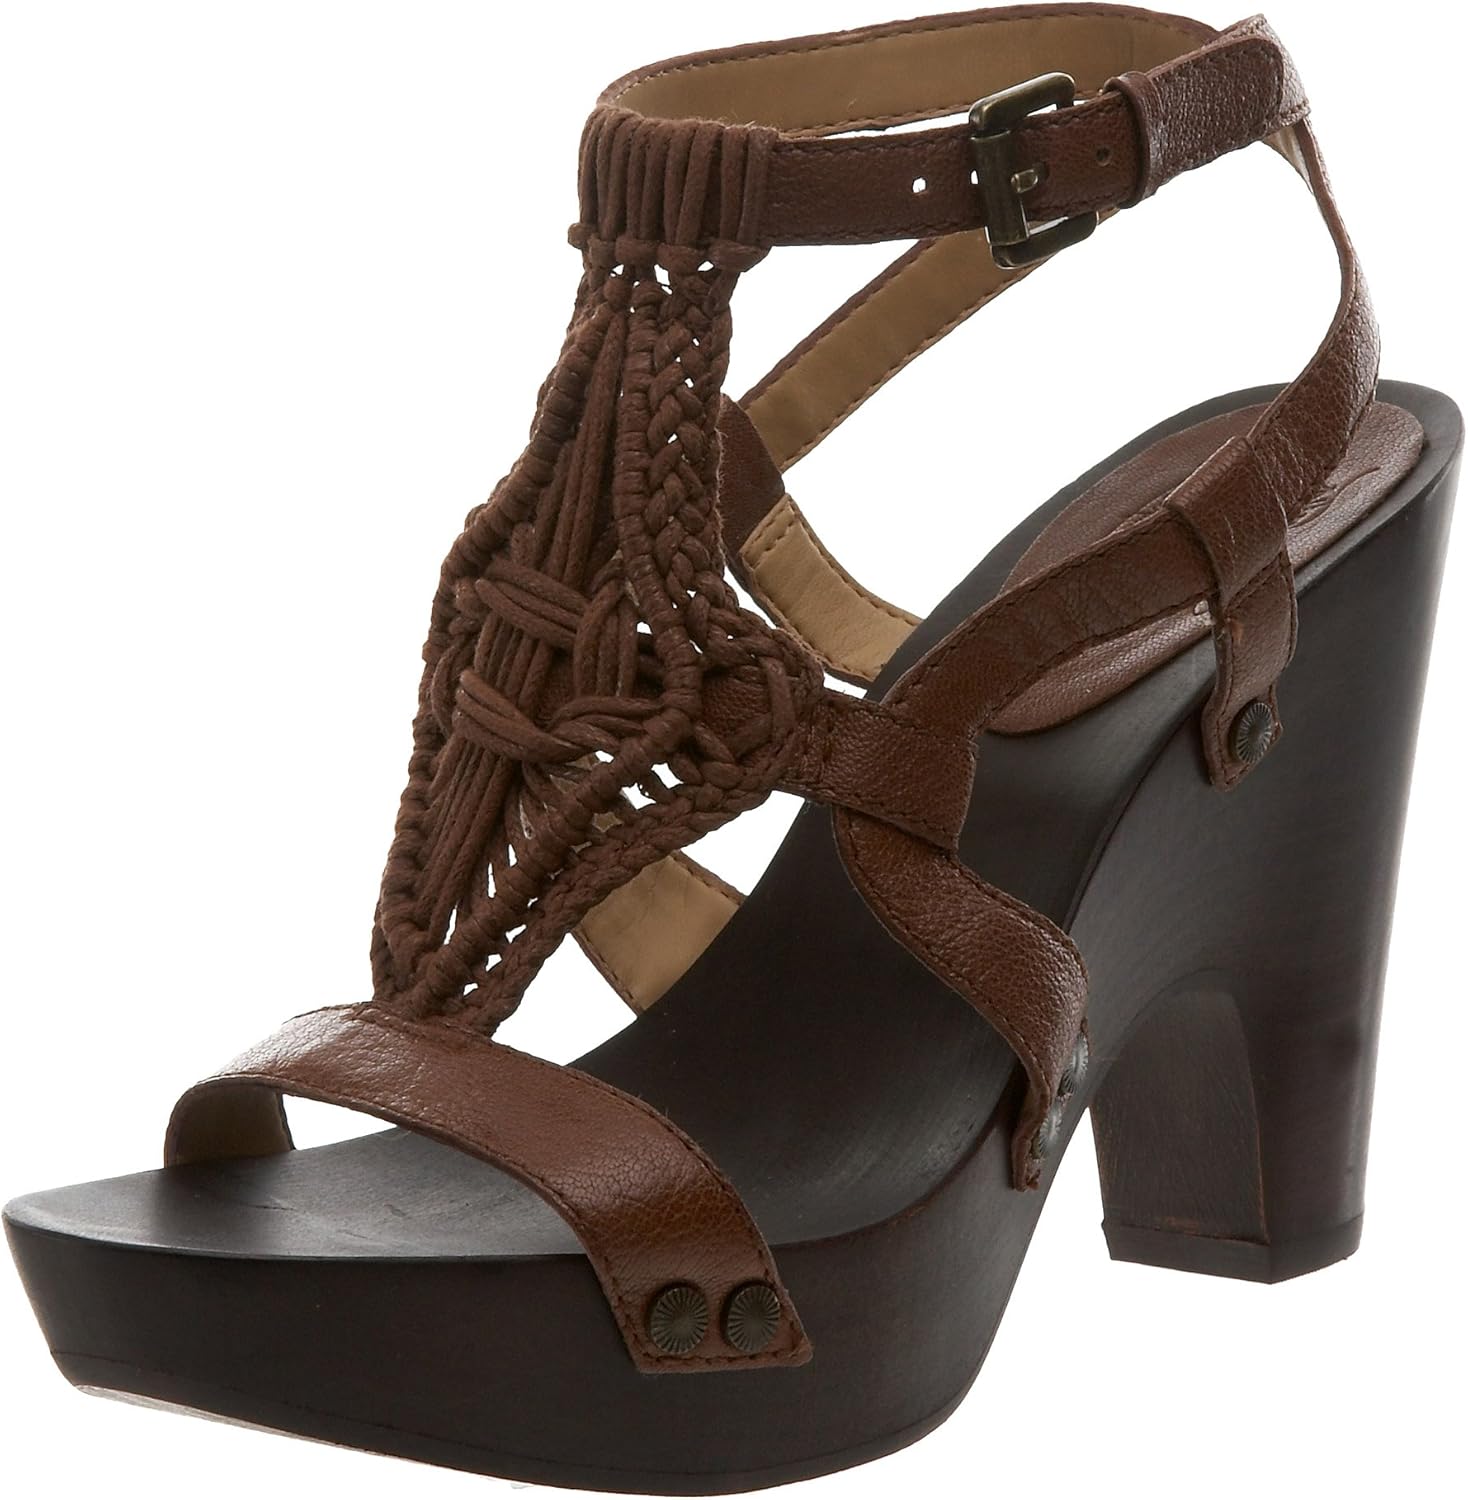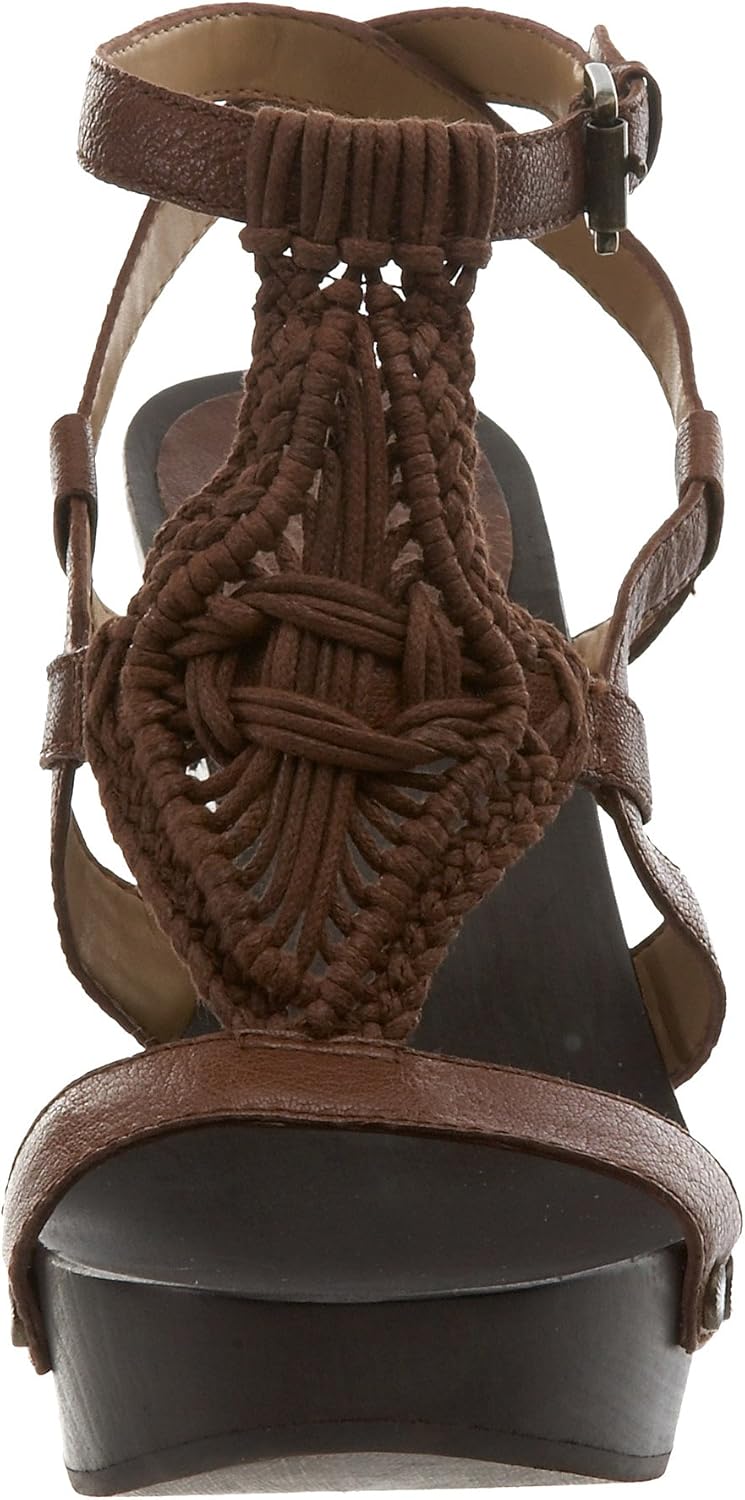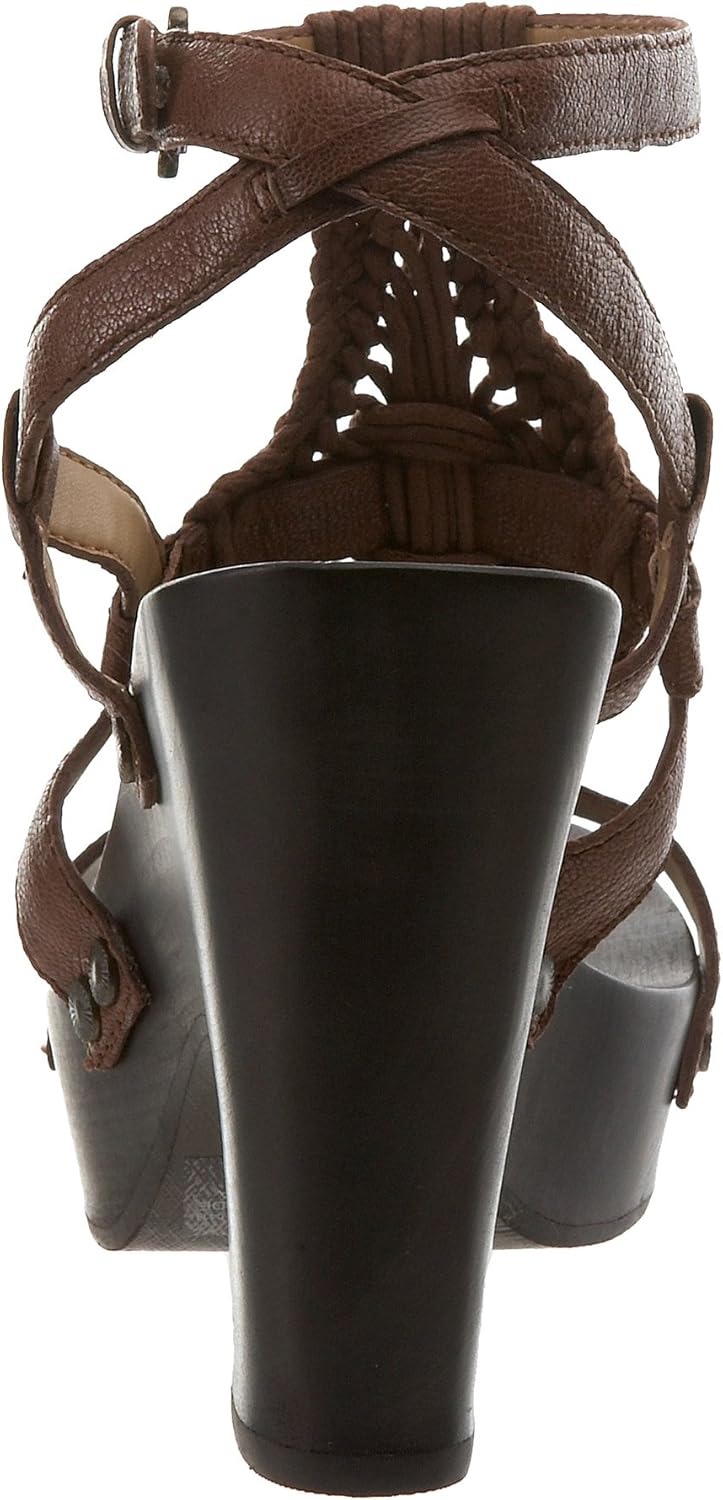
Nine West Women's Dilemma Ankle-Strap Sandal
Category: AMAZON FASHION
Nine West offers a quick edit of the runways -- pinpointing the must have looks of the season, and translating what is fun, hip, and of the moment. It is trend-right footwear that you will reach for in your closet again and again. Nine West is sure to be your trusted resource for everyday chic style.
Features: 100% Leather and textile | Leather sole | Heel measures approximately 4" | Platform measures approximately 1.25"